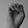
ASL letter: E